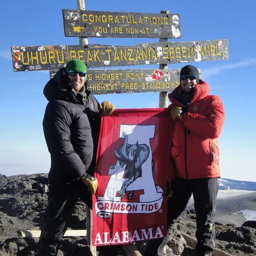
filming location with his brother on the summit